Josh Willingham

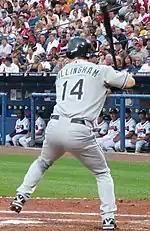
Willingham batting for the Marlins in June 2007

The Florida Marlins selected Willingham in the 17th round, with the 491st overall selection, of the 2000 Major League Baseball draft. He made his MLB debut on July 6, 2004, against the Pittsburgh Pirates but did not garner regular playing time until 2006.